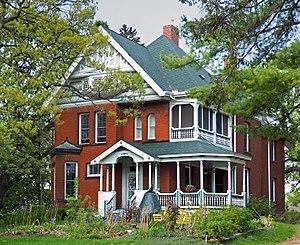
West Saint Paul est une municipalité américaine située dans le comté de Dakota au Minnesota. Selon le recensement de 2010, West Saint Paul compte 19 540 habitants.